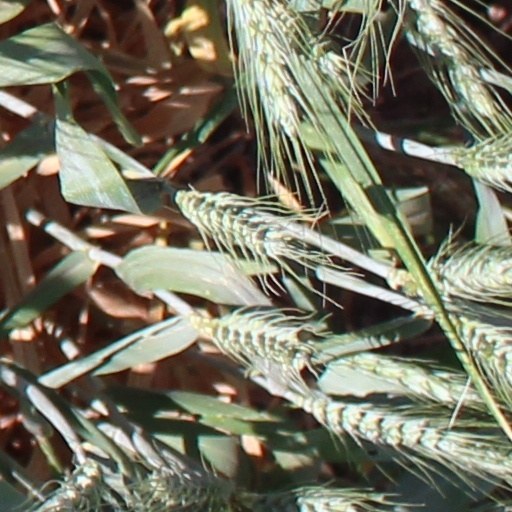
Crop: wheat